List of Veep characters

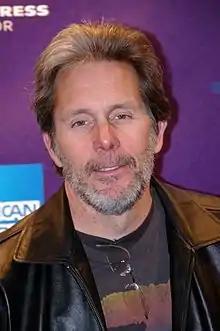
Gary Cole, who portrays Kent Davison.

The Senior Strategist to the president, under both the unseen former president Hughes and later President Meyer. He is a number-cruncher, and is often referred to as being cold and robotic. His obsession with polling statistics is shown to negatively influence the President's decision-making during several episodes in the second season. Kent is also focused on the public images of Selina and Catherine. It is implied that he and Sue are in some form of ersatz relationship. Although Selina initially dislikes him, she comes to appreciate his useful polling and statistical data, and he becomes a key part of her Presidential administration. When Selina fails to win reelection, he joins Congressman Ryan's staff with Ben. He becomes Chief Strategist within Meyer's 2020 campaign but abandons politics entirely when Meyer decides to appoint Ryan as her running mate due to distribution of delegates at their party's brokered convention. Cole has received a Primetime Emmy Award nomination for his performance. (Seasons 4–7; recurring seasons 2–3)